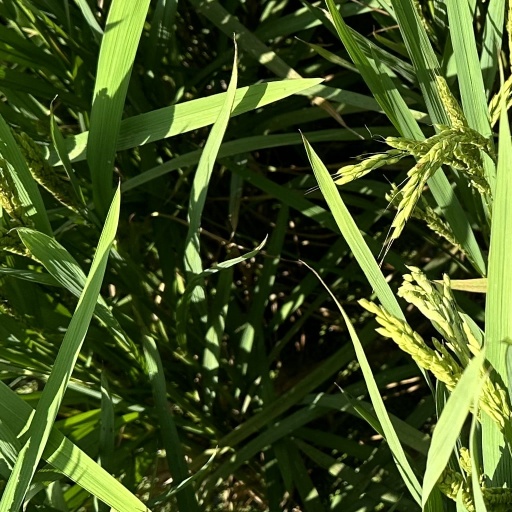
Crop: rice